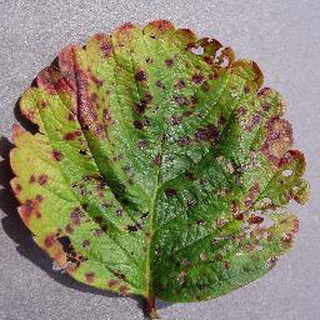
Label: strawberry_leaf_scorch